Compost

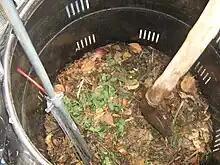
Home compost barrel

Composting is an important part of waste management, since food and other compostable materials make up about 20% of waste in landfills, and due to anaerobic conditions, these materials take longer to biodegrade in the landfill. Composting offers an environmentally superior alternative to using organic material for landfill because composting reduces methane emissions due to anaerobic conditions, and provides economic and environmental co-benefits. For example, compost can also be used for land and stream reclamation, wetland construction, and landfill cover.